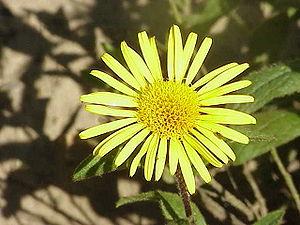
La Neuville-sur-Essonne est une commune française située dans le département du Loiret, en région Centre-Val de Loire.
La Inule hérissée est une plante herbacée vivace au genre Inule et de la famille des Astéracées.